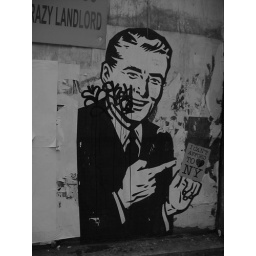
taken on an abandoned building 2nd ave and around 10th street (I think)